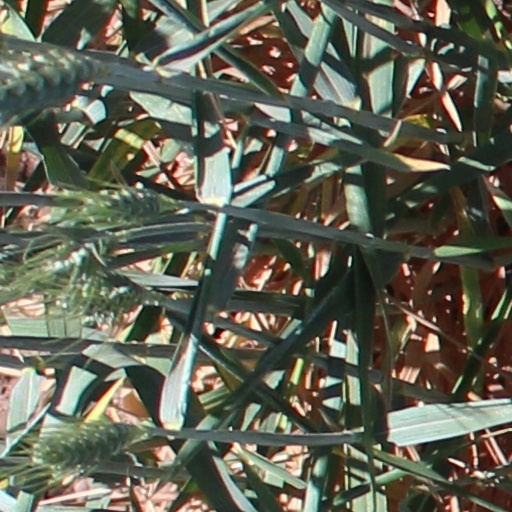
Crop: wheat